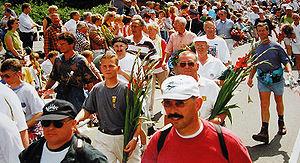
La Marche de quatre jours de Nimègue ou, plus court, les Quatre jours de Nimègue, du nom complet officiel Marche internationale de quatre jours de Nimègue est une marche d'endurance organisée chaque année le troisième mardi de juillet à Nimègue.